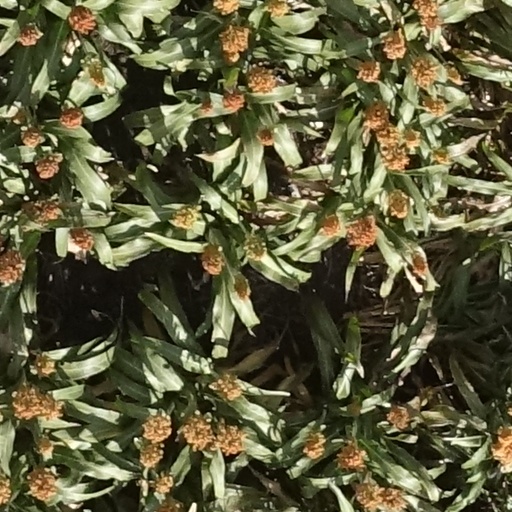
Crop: sorghum